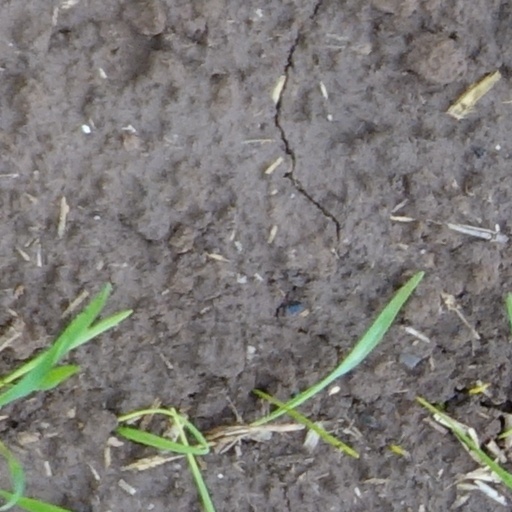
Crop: wheat